Municipal census in Canada

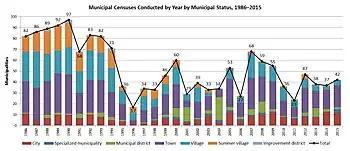
Total amount of municipal censuses conducted by year according to Alberta Municipal Affairs population lists

Alberta's Municipal Government Act (MGA) is the enabling legislation that allows its municipalities to conduct their own censuses. The MGA also stipulates that the Minister of Alberta Municipal Affairs (AMA) may regulate how municipal populations are determined and how they are conducted. The regulation that stipulates these is the MGA's Determination of Population Regulation (DOPR).